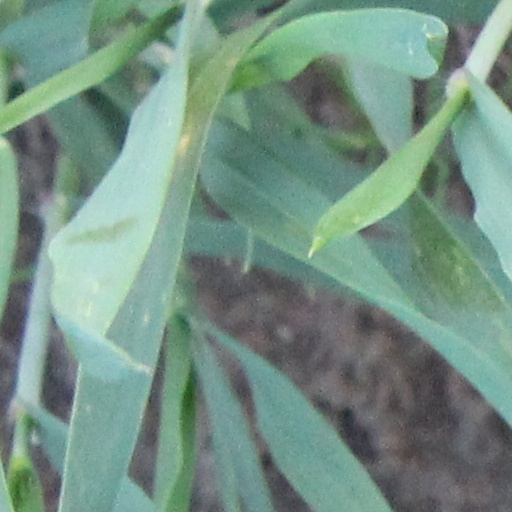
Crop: wheat